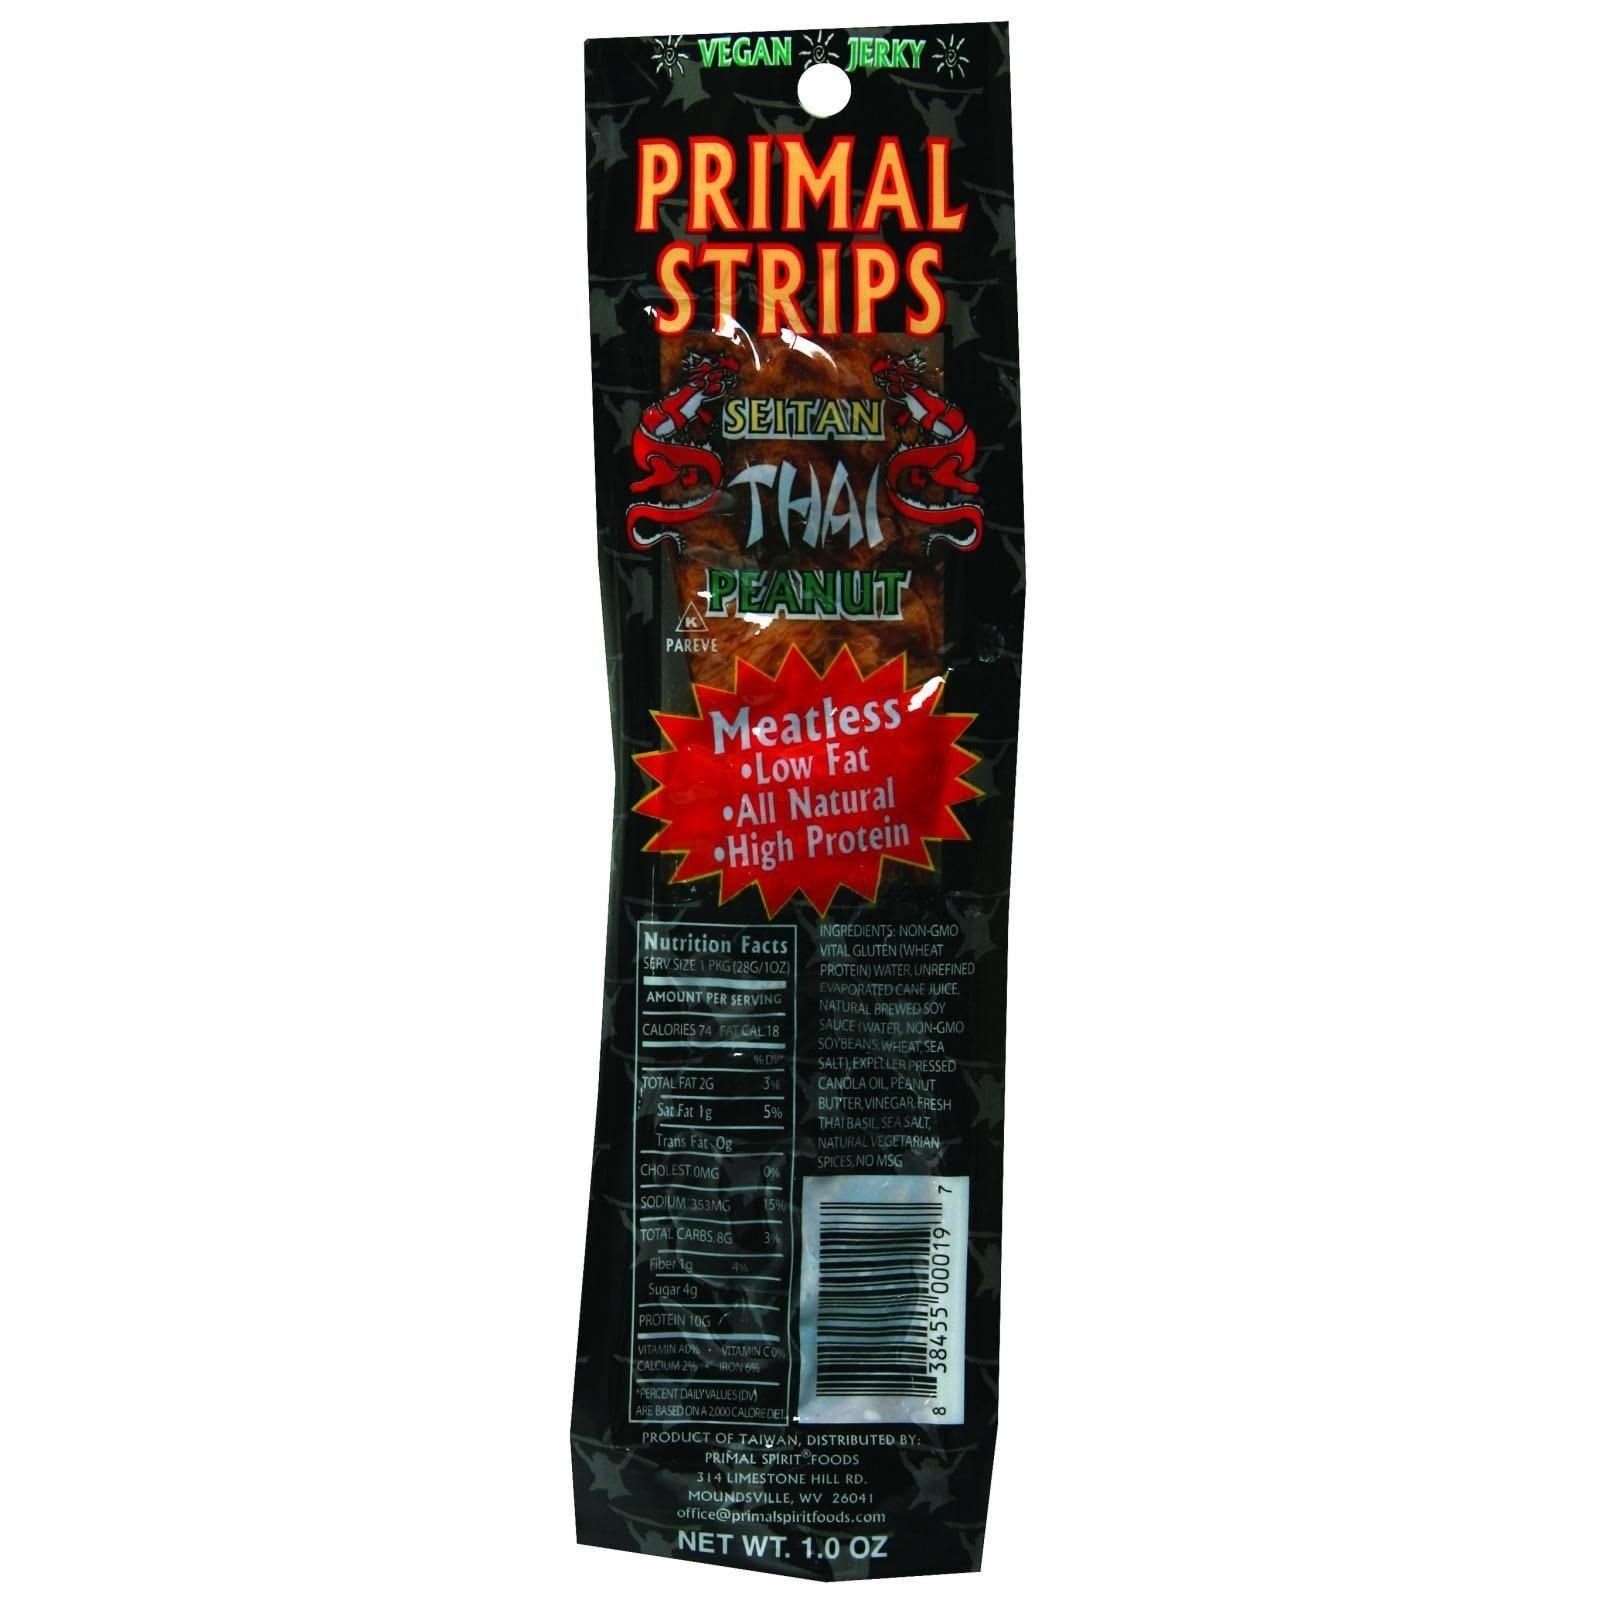
Item Name: Primal Spirit Meatless Jerky, Thai Peanut Flavor, 1-Ounce Pouches (Pack of 24) ( Value Bulk Multi-pack)
Value: 24.0
Unit: Fl Oz

Price: 1.59